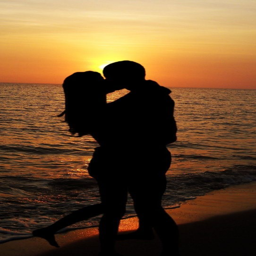
kissing on the beach <3